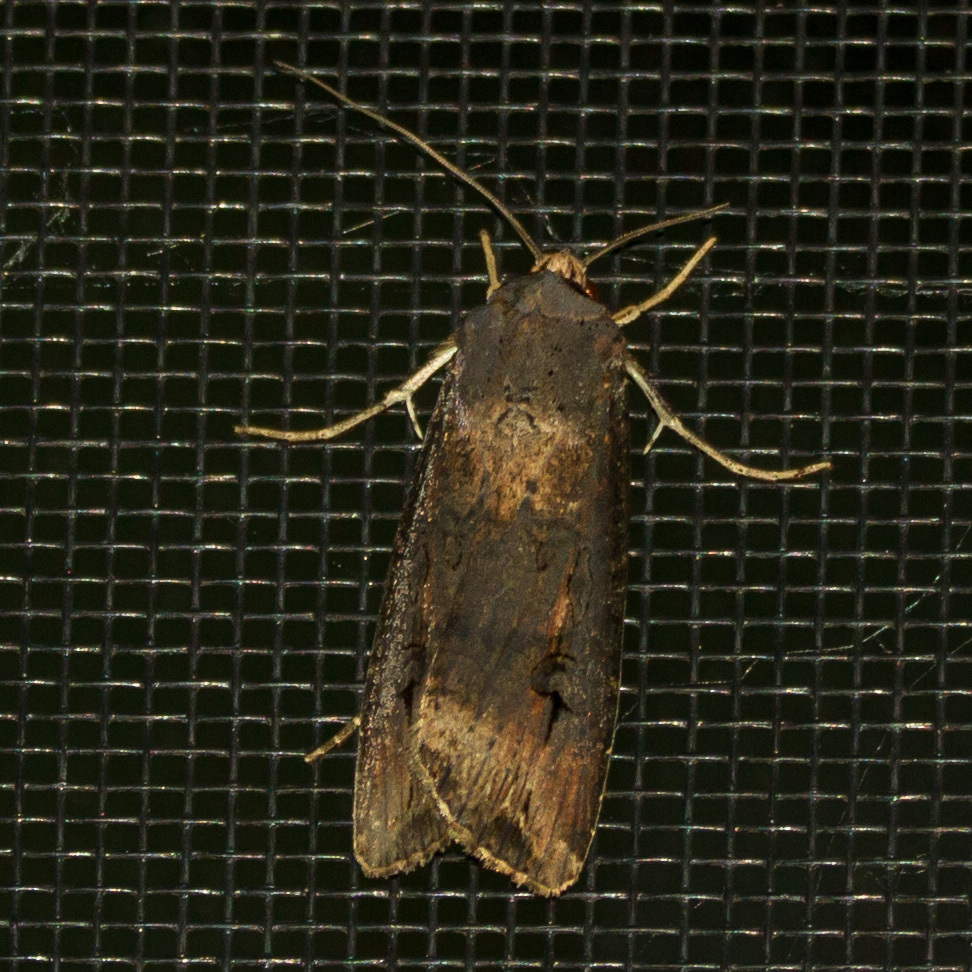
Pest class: cutworms